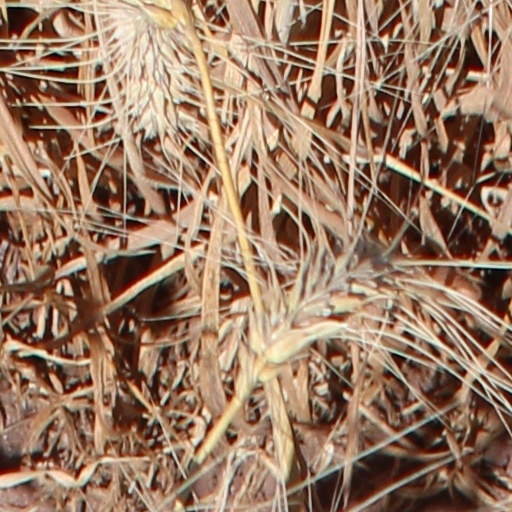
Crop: wheat